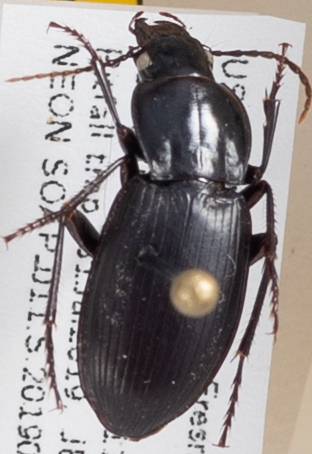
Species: Pterostichus ordinarius
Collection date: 2019-07-31
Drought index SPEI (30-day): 0.272
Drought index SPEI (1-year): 0.47
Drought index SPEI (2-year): -0.03